Juliana Stratton

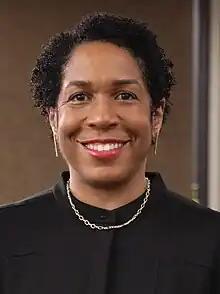
Stratton in 2023

Juliana Stratton (née Wiggins; born September 8, 1965) is an American lawyer and politician serving as the 48th lieutenant governor of Illinois since 2019. She won the 2018 and 2022 elections for the office on a ticket with JB Pritzker. She previously served as a Democratic member of the Illinois House of Representatives from 2017 to 2019. She is the first African-American woman to become Illinois's lieutenant governor.